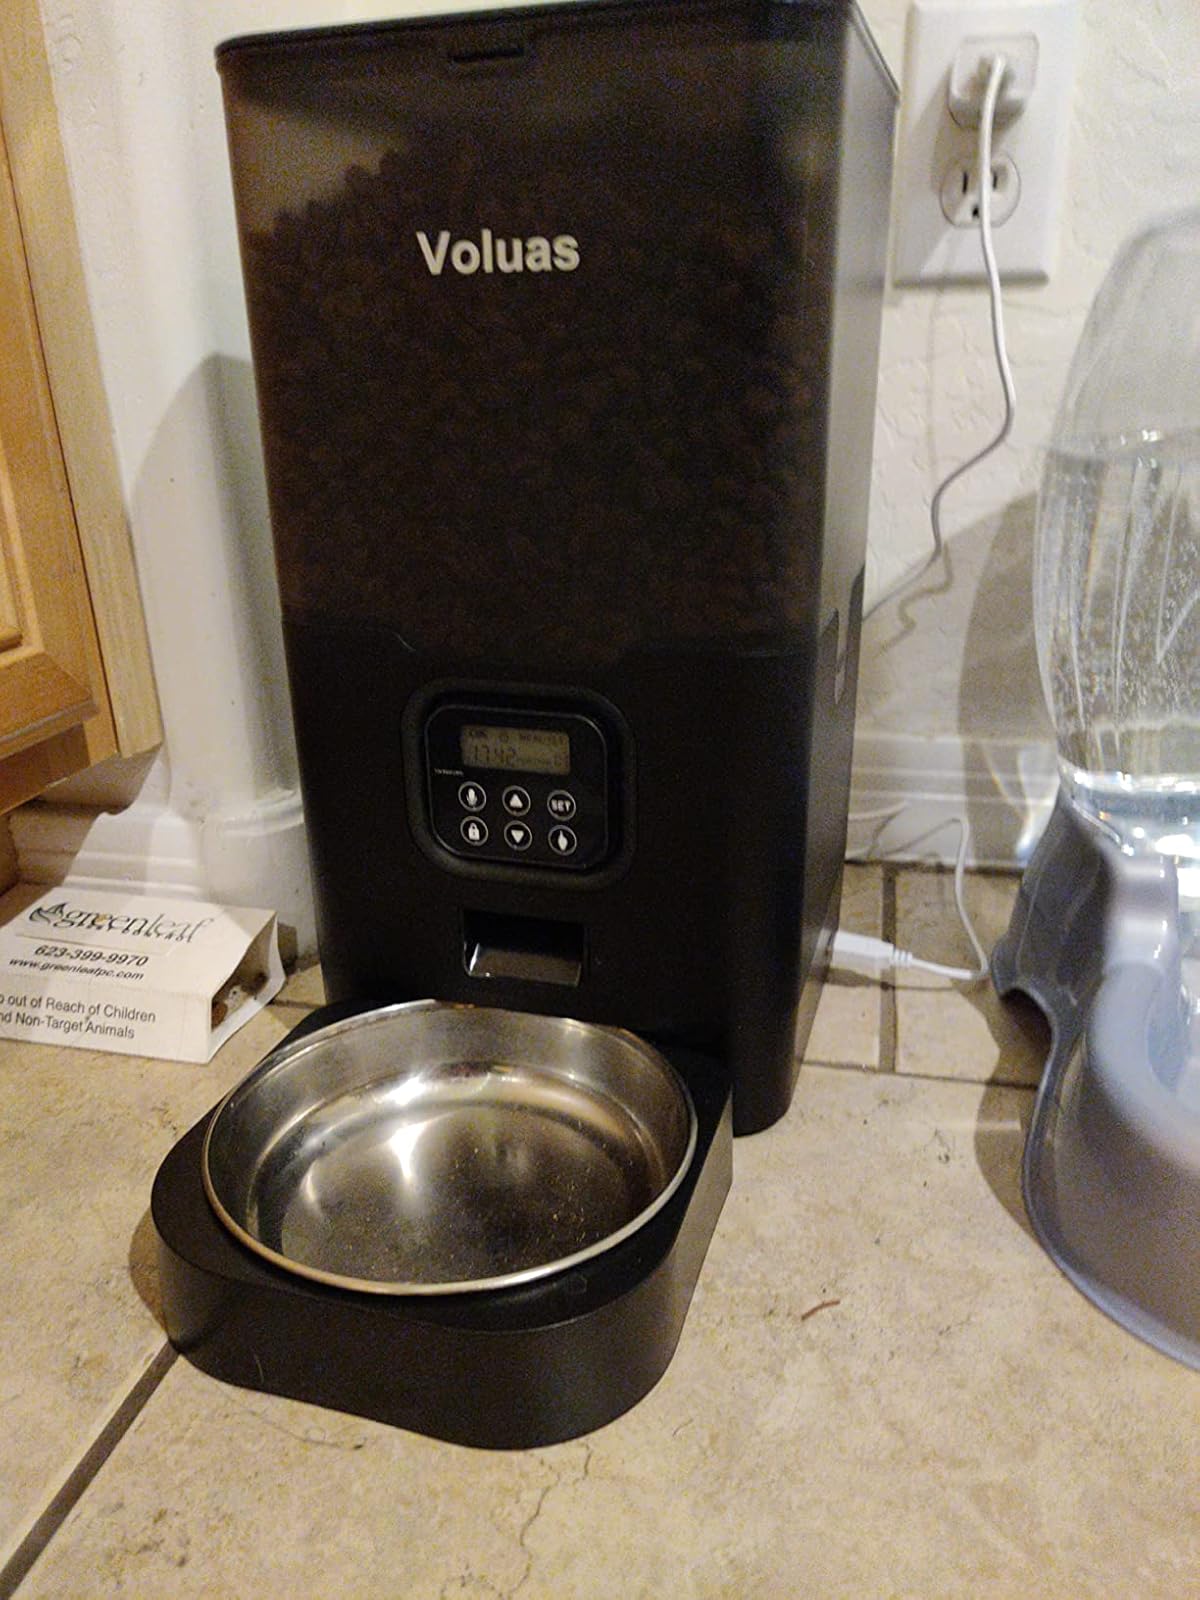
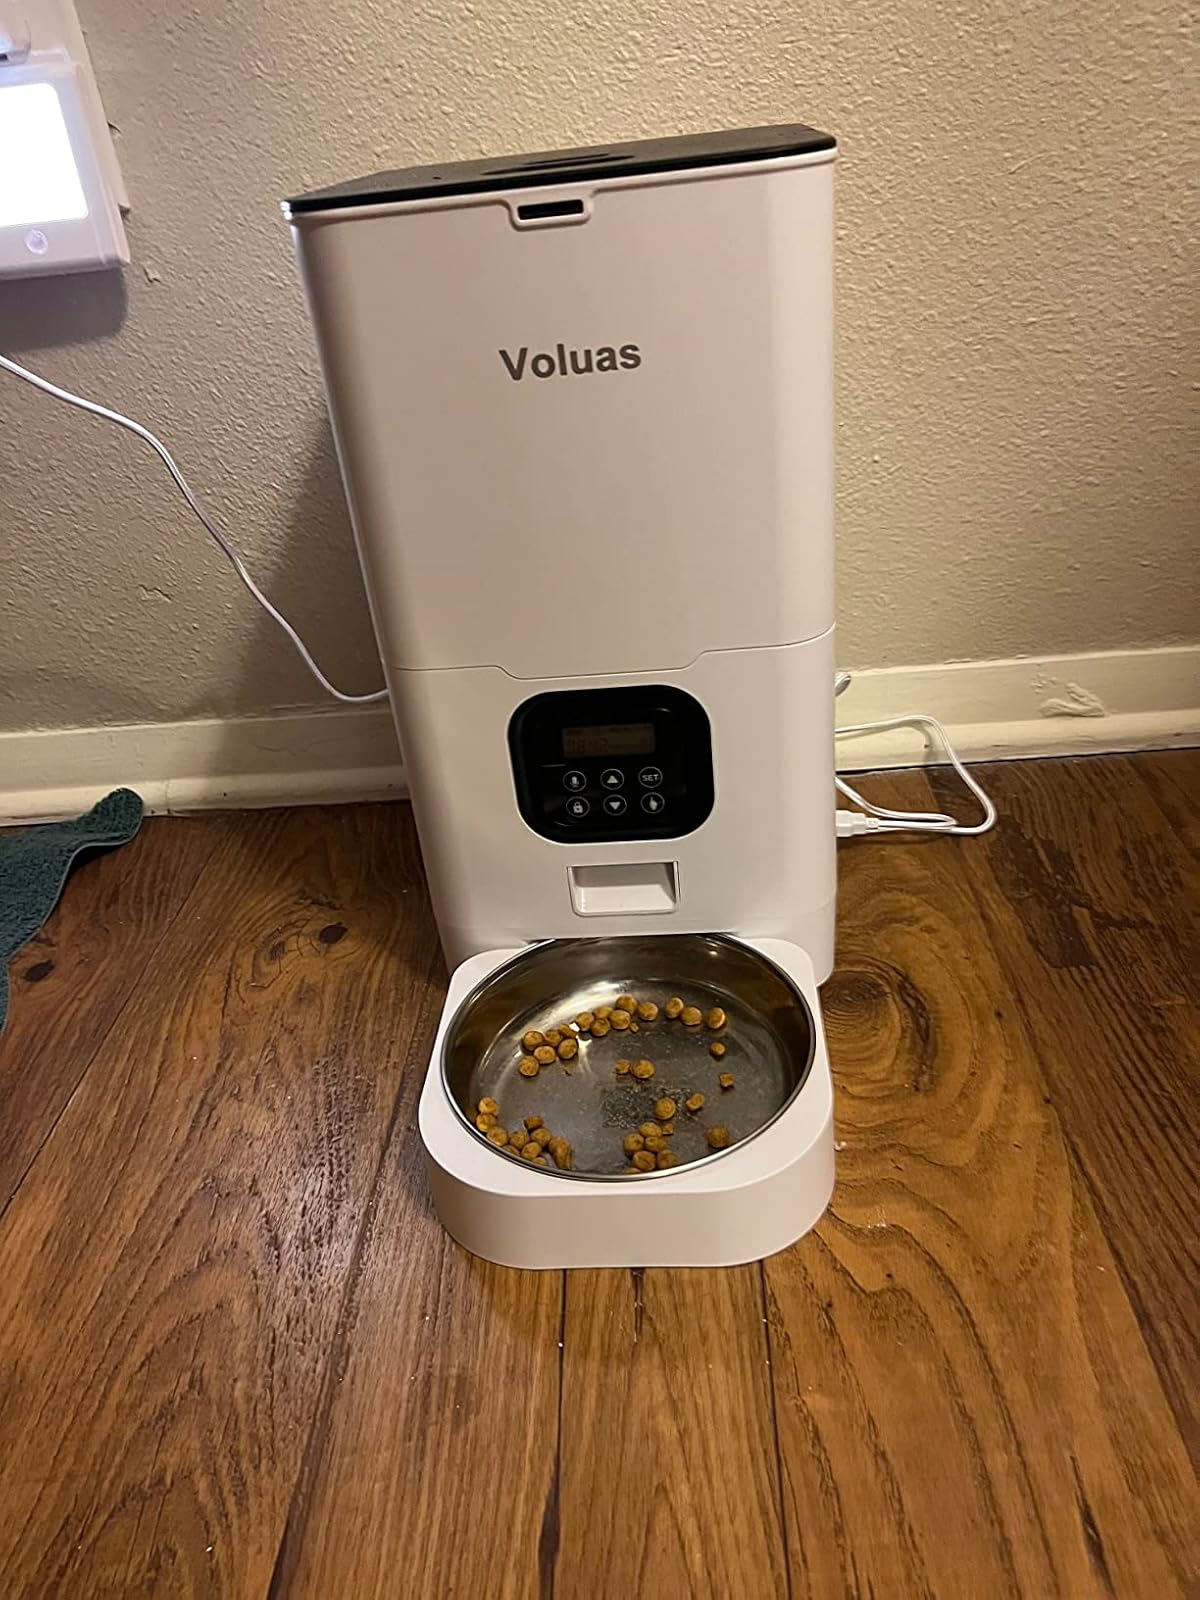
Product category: items_feeder
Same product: no